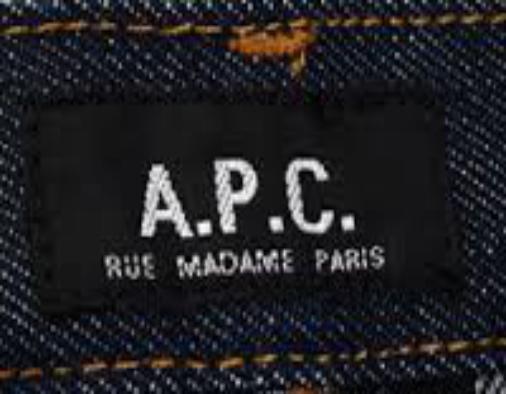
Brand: A.P.C
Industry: Clothes